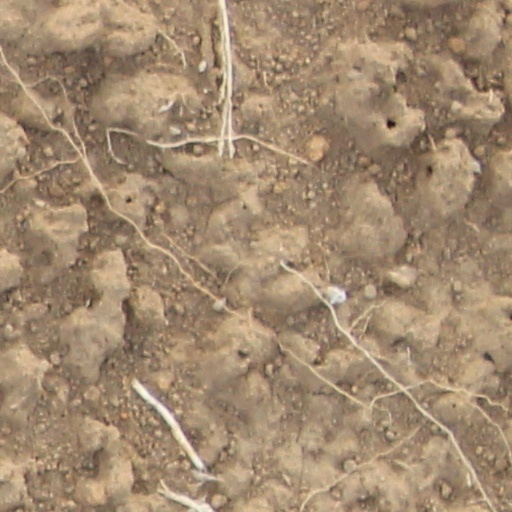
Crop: wheat